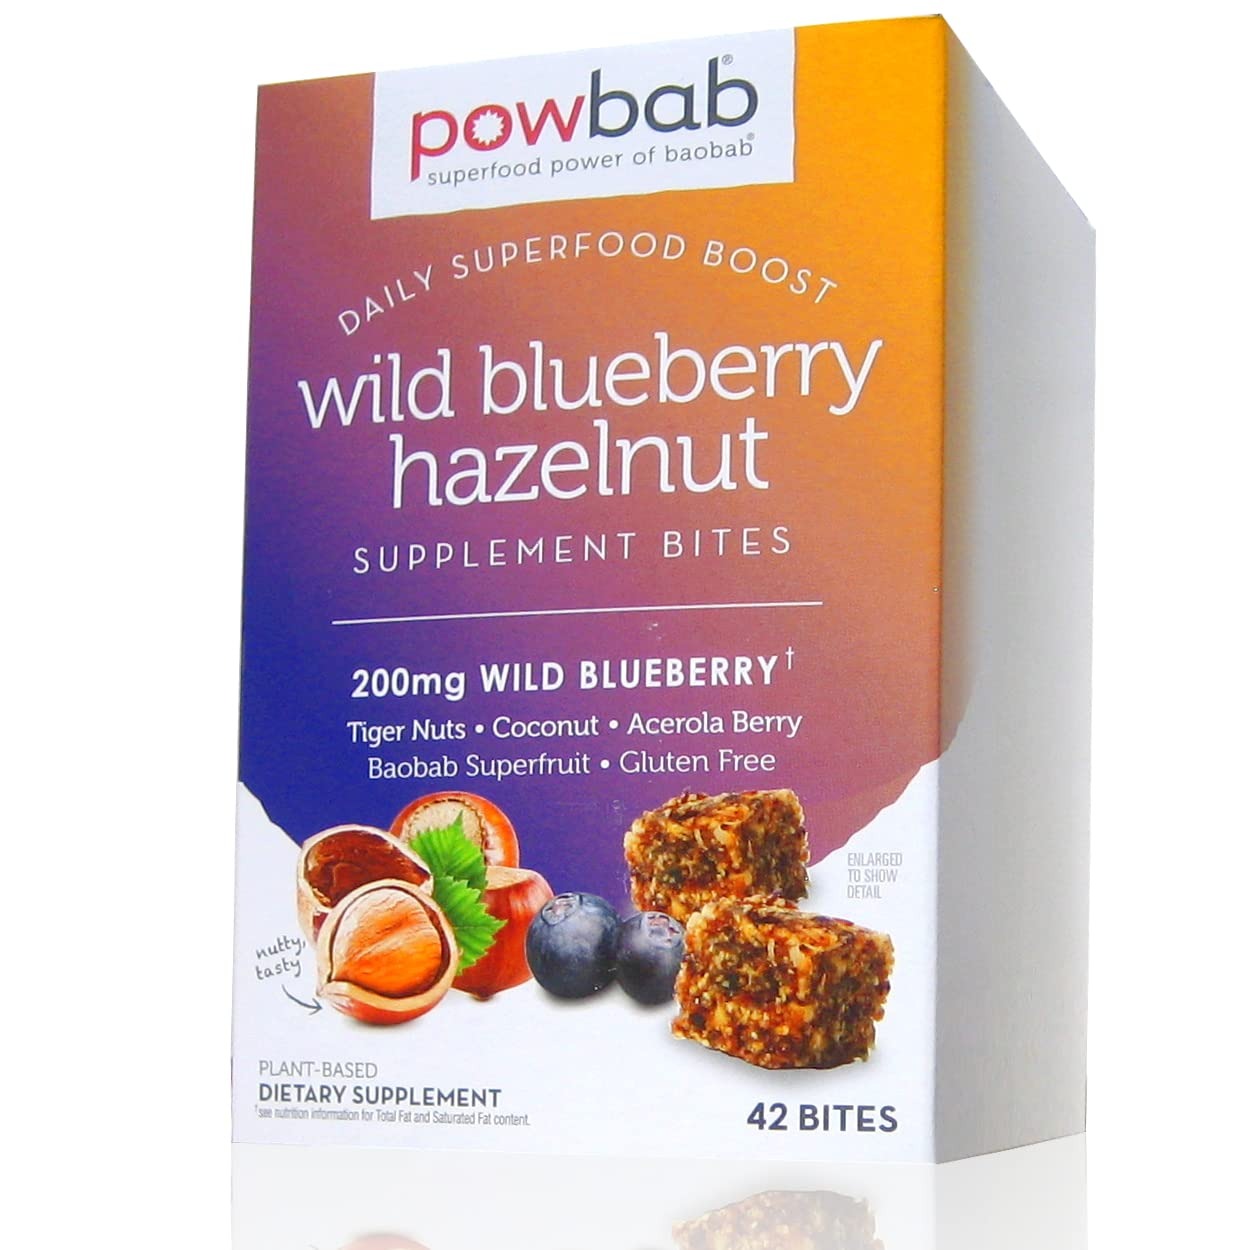
Item Name: powbab Wild Blueberry Hazelnut Bites. 67% Less Sugar: Only 1 Gram of Sugar. USA Grown Hazelnut Snack Pack. Immune Support Vitamin C Baobab, Eye Health Support. Gluten Free, Vegan Cookies (42 count)
Bullet Point 1: LOWER SUGAR ALTERNATIVE: powbab Wild blueberry Hazelnut Bites are 67% Less Sugar per serving than fruit gummies. Only 1 gram of sugar per serving of two bites. Delicious hazelnut bites made with wild dried blueberries unsweetened for healthy snacks everyday. Individually wrapped.
Bullet Point 2: DELIVERS 200MG WILD BLUEBERRY PER SERVING PLUS MORE: Daily serving of 2 bites delivers 200mg of Wild Blueberry and 100mg of Organic Baobab and Acerola Cherry for natural Vitamin C powder. Wild blueberry supports as an immune and vision health supplement*. Low fodmap snacks, alternative for granola & nutrition bars, mini protein bars, keto cookies, or even sugar free cookies. An idea: diabetic snacks for adults.
Bullet Point 3: BOOST IMMUNE SYSTEM: Great for everyday or during cold weather for the whole family. Made in USA with Pure Wild Blueberry and USA Grown Hazelnut, plus Organic Baobab and Tiger Nuts that add prebiotic fiber. Filling for its size.
Bullet Point 4: USA GROWN HAZELNUTS: Treat yourself to a chewy nutty bite that is lower in sugar, packed with real superfood ingredients. Instead of reaching for blueberry muffins bakery fresh or mini muffins, wild blueberry jam, wild blueberry coffee or blueberry tea. Curb your appetite with a lower sugar profile powbab Wild Blueberry Hazelnut Bite; get a halo top of your game with any weight management goals.
Bullet Point 5: VEGAN & NOTHING ARITIFICIAL: No citric acid, no sucrose, no natural or artificial flavors. Try other bulk powbab products: powbab Aronia Hazelnut Chocolate Bites, powbab Wild Blueberry Powder, powbab Dried Wild Blueberries, powbab Hazelnut Paste (use to make spread) or powbab Hazelnut Powder. 100% Satisfaction Guaranteed.
Product Description: powbab Wild Blueberry Hazelnut Bites
Value: 42.0
Unit: Count

Price: 23.99